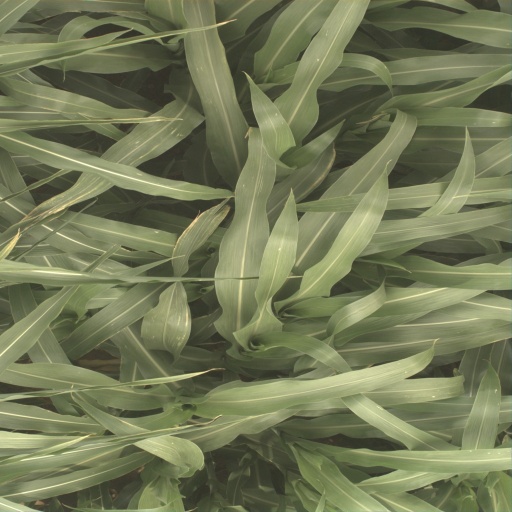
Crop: sorghum